Llywelyn's coronet

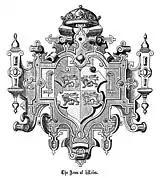
A 16th century illustration by Lewys Dwnn of the "Arms of Wales" which shows the "Crown of the Principality" surmounting the Arms. In this illustration the "crown" is clearly a coronet and of a curious design. Given that Llywelyn's crown was still in existence at this time and in the possession of the English monarch then this "may" be a representation of what that original Welsh crown looked like as seized by Edward I in 1283.

Llywelyn's successor was his brother, Dafydd, who claimed Llywelyn's title of Tywysog as "Tywysog Cymru" or Prince of Wales. His reign was extremely brief; he was killed not long after his brother, without ever having been able to reclaim the precious items from Cymer Abbey.